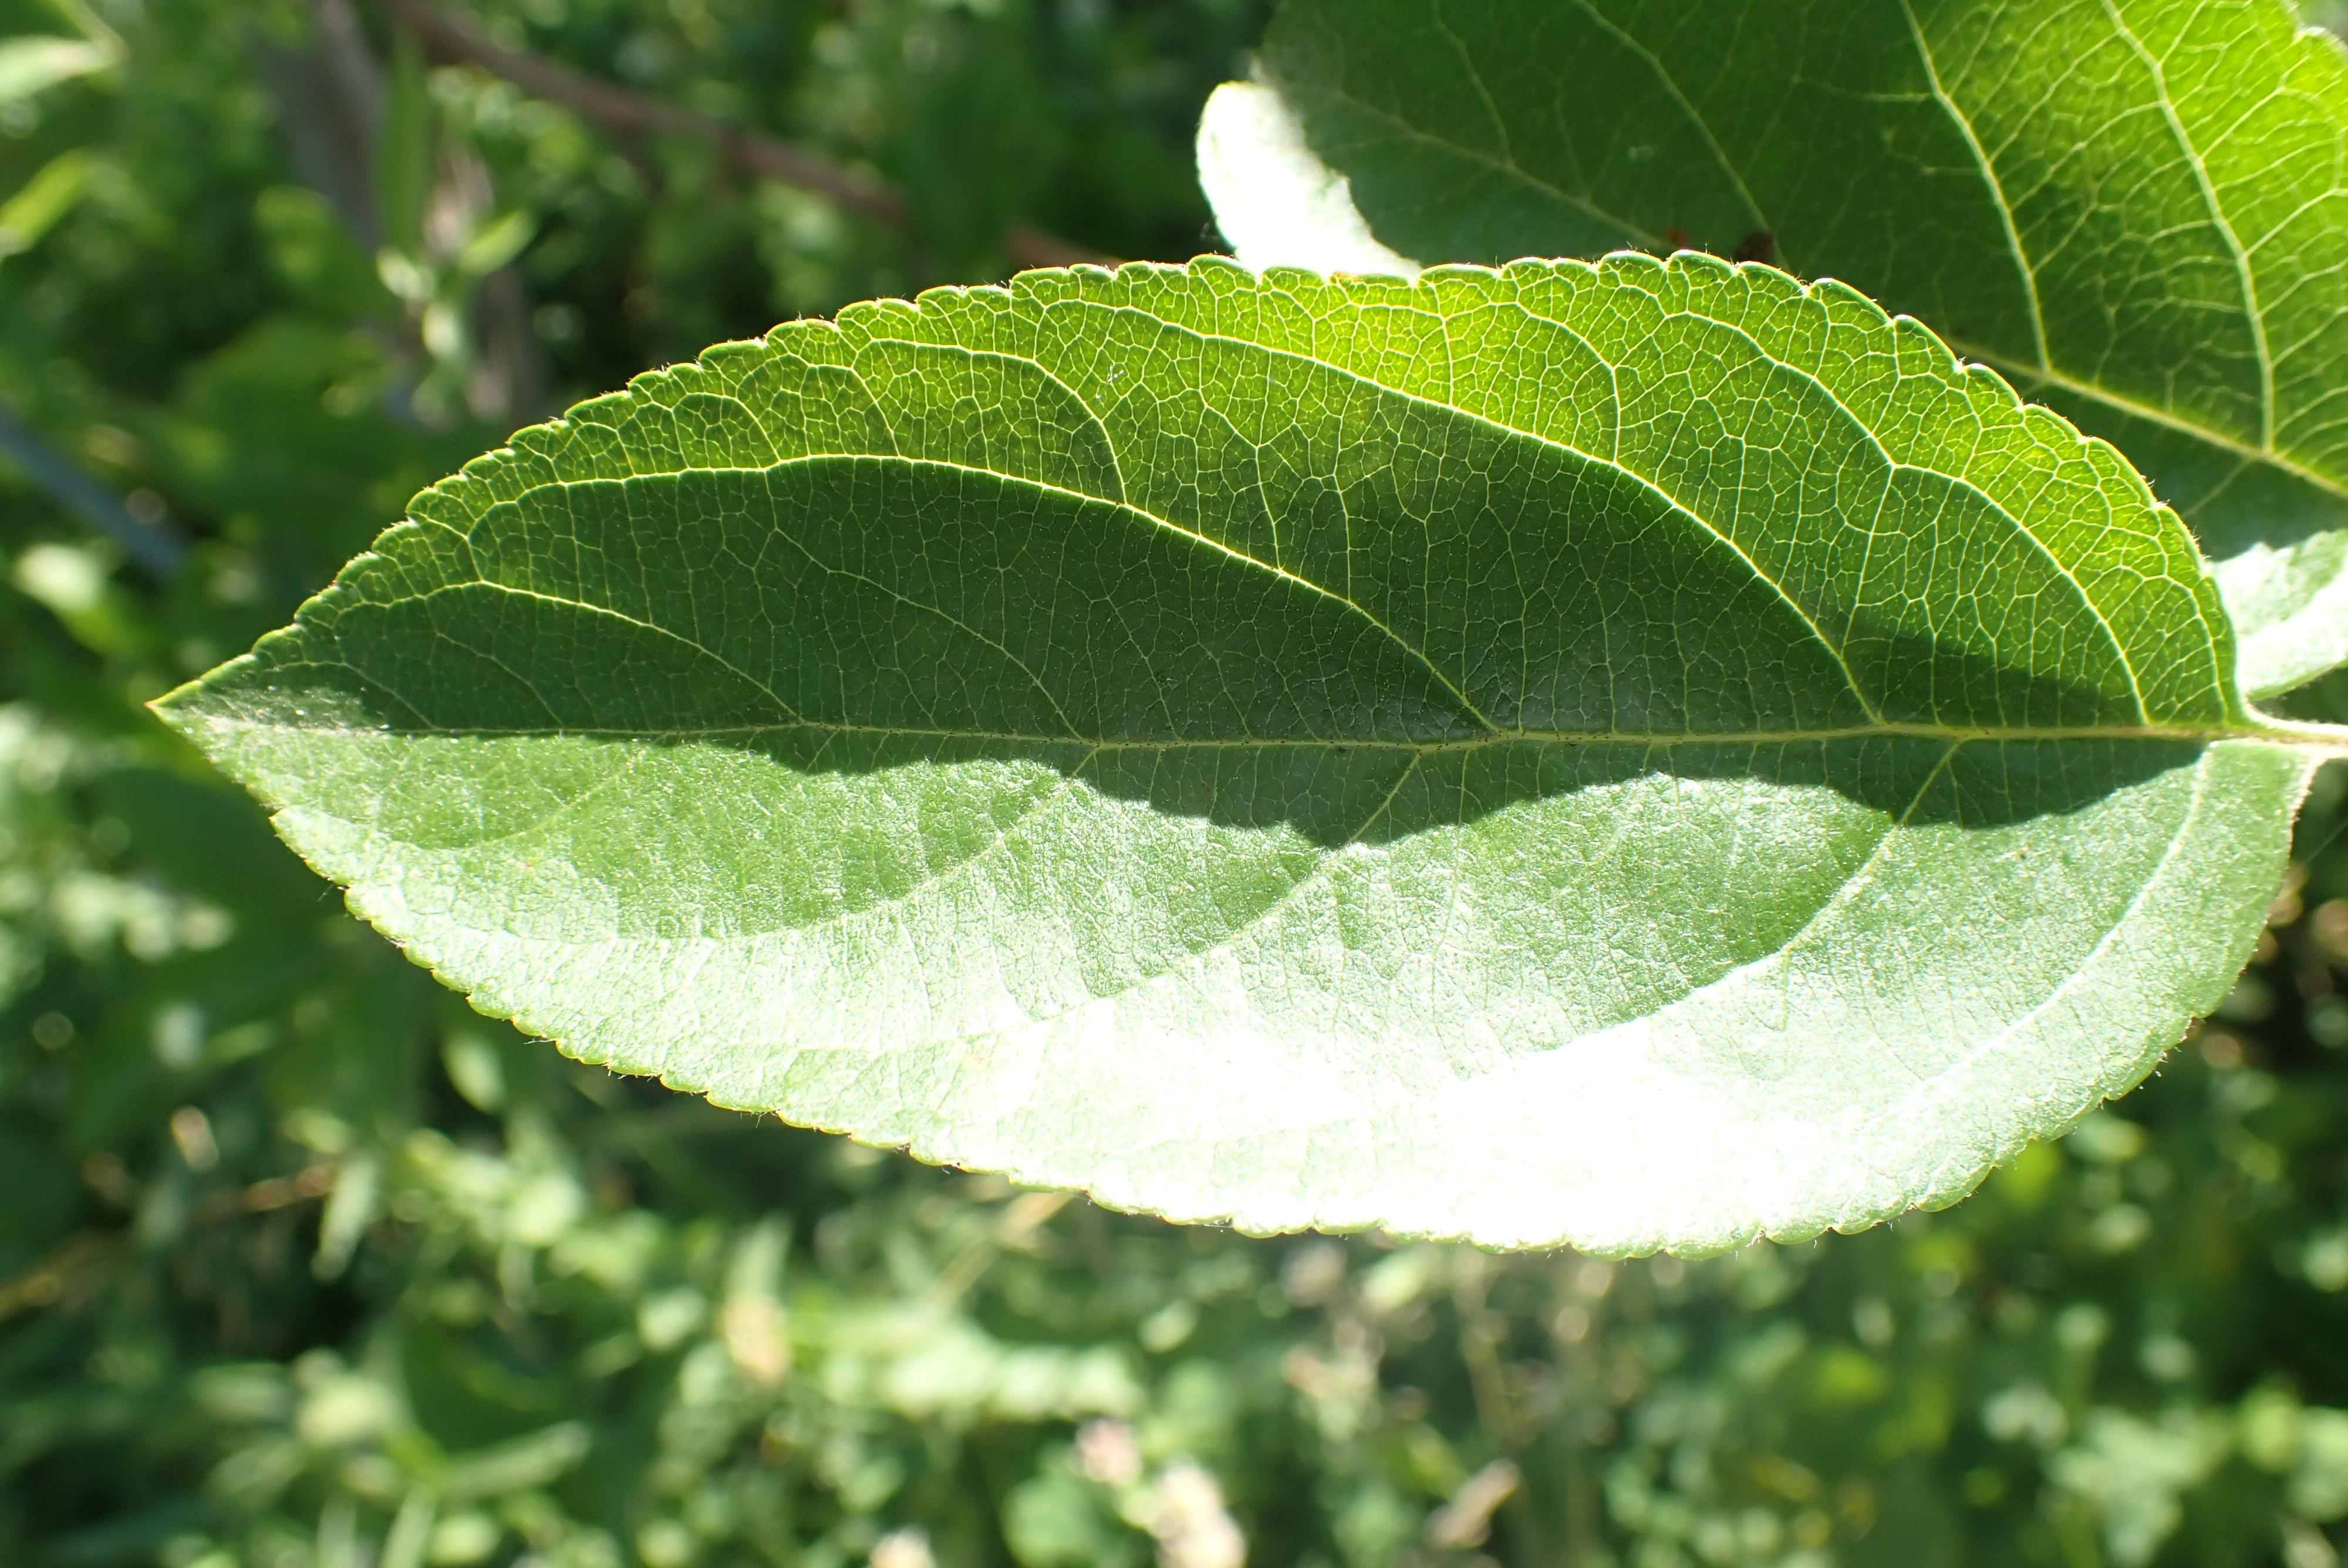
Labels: healthy